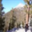
Label: mountain